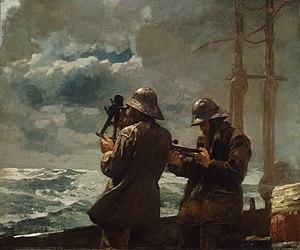
Winslow Homer est un dessinateur, peintre, graveur et illustrateur américain, réputé pour ses marines et comme témoin objectif de son temps. En grande partie autodidacte, il est considéré comme étant l'un des principaux peintres du XIXᵉ siècle américain et l'une des figures prééminentes du réalisme américain.